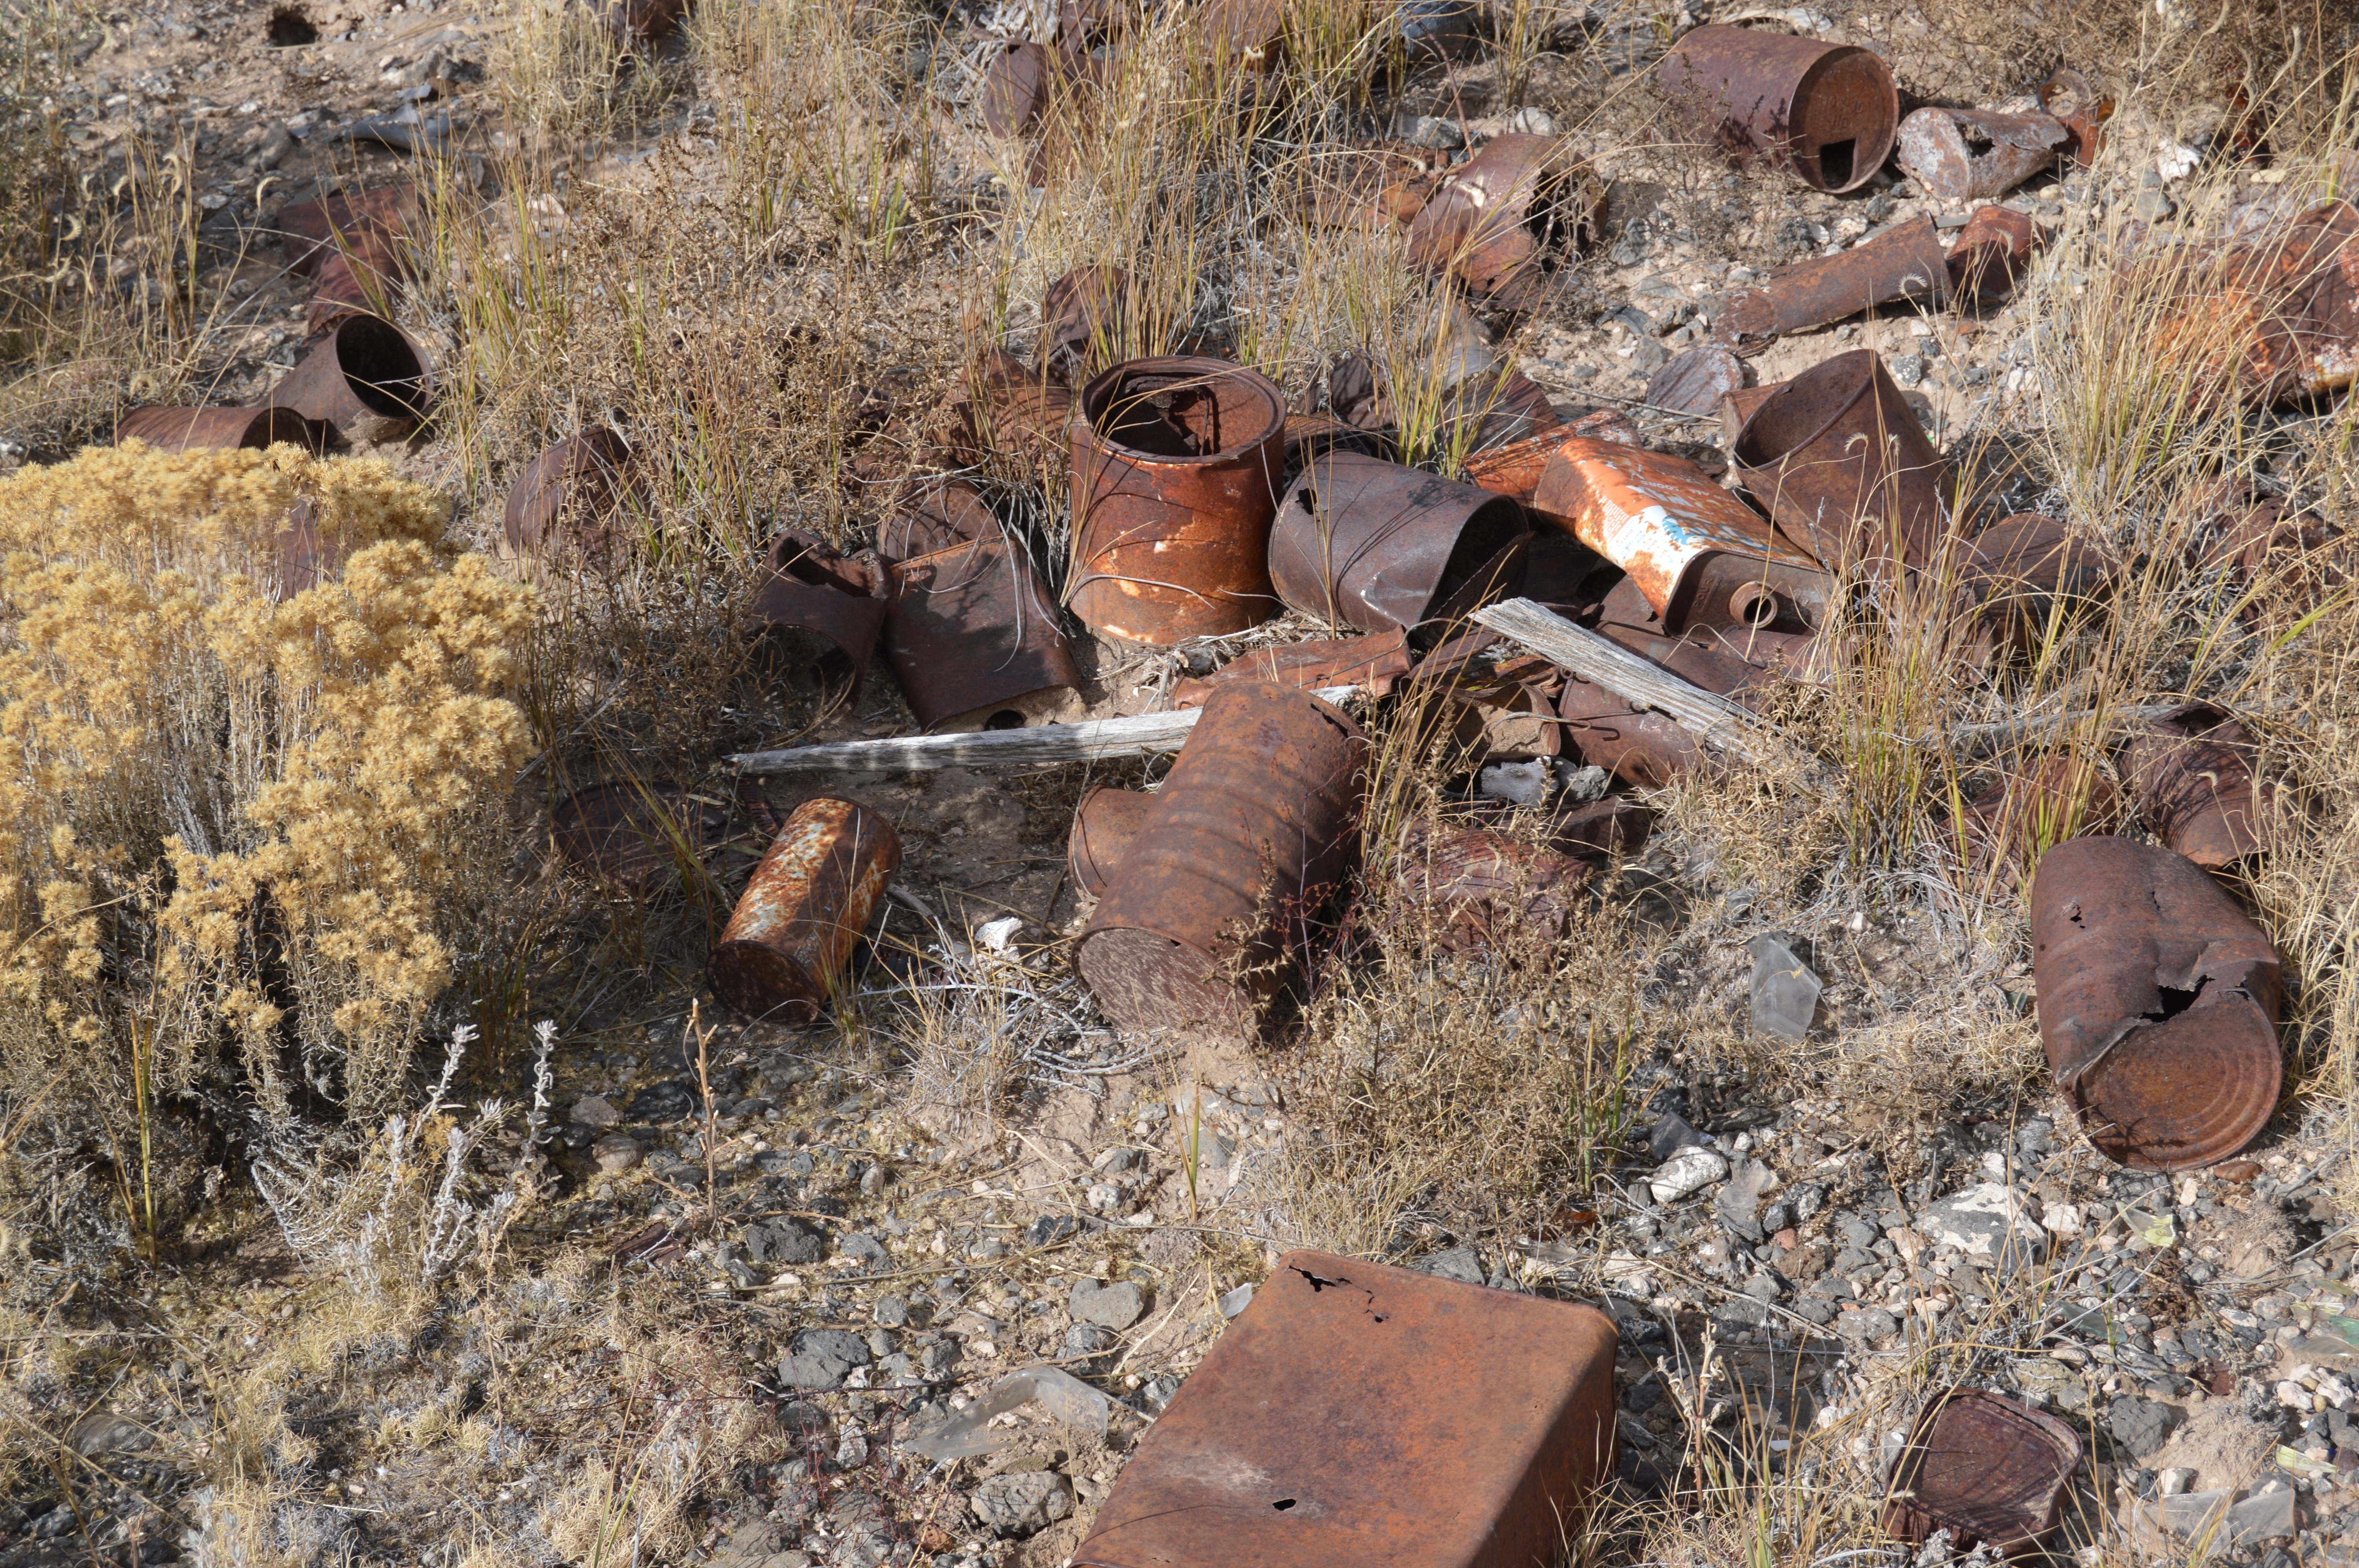
wildlife, wild, abandoned, ecology, outdoors, rubbish, trash, garbage, recycle